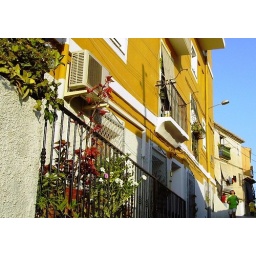
Orange/Yellow house against that lovely blue sky.